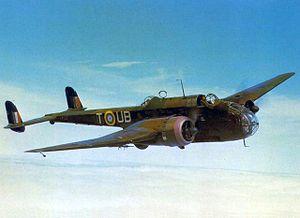
Le Handley Page HP.52 Hampden était un bombardier moyen bimoteur de la Royal Air Force en service pendant la Seconde Guerre mondiale. Il a participé avec les Whitley et les Wellington au début des bombardements stratégiques au-dessus de l'Europe, en prenant notamment part au premier raid nocturne sur Berlin et au premier raid de plus de 1000 bombardiers lancé sur Cologne. Bien qu'il soit le plus récent des trois bombardiers moyens, le Hampden n'est guère adapté à la guerre moderne entraînant son retrait du Bomber Command vers la fin de 1942.